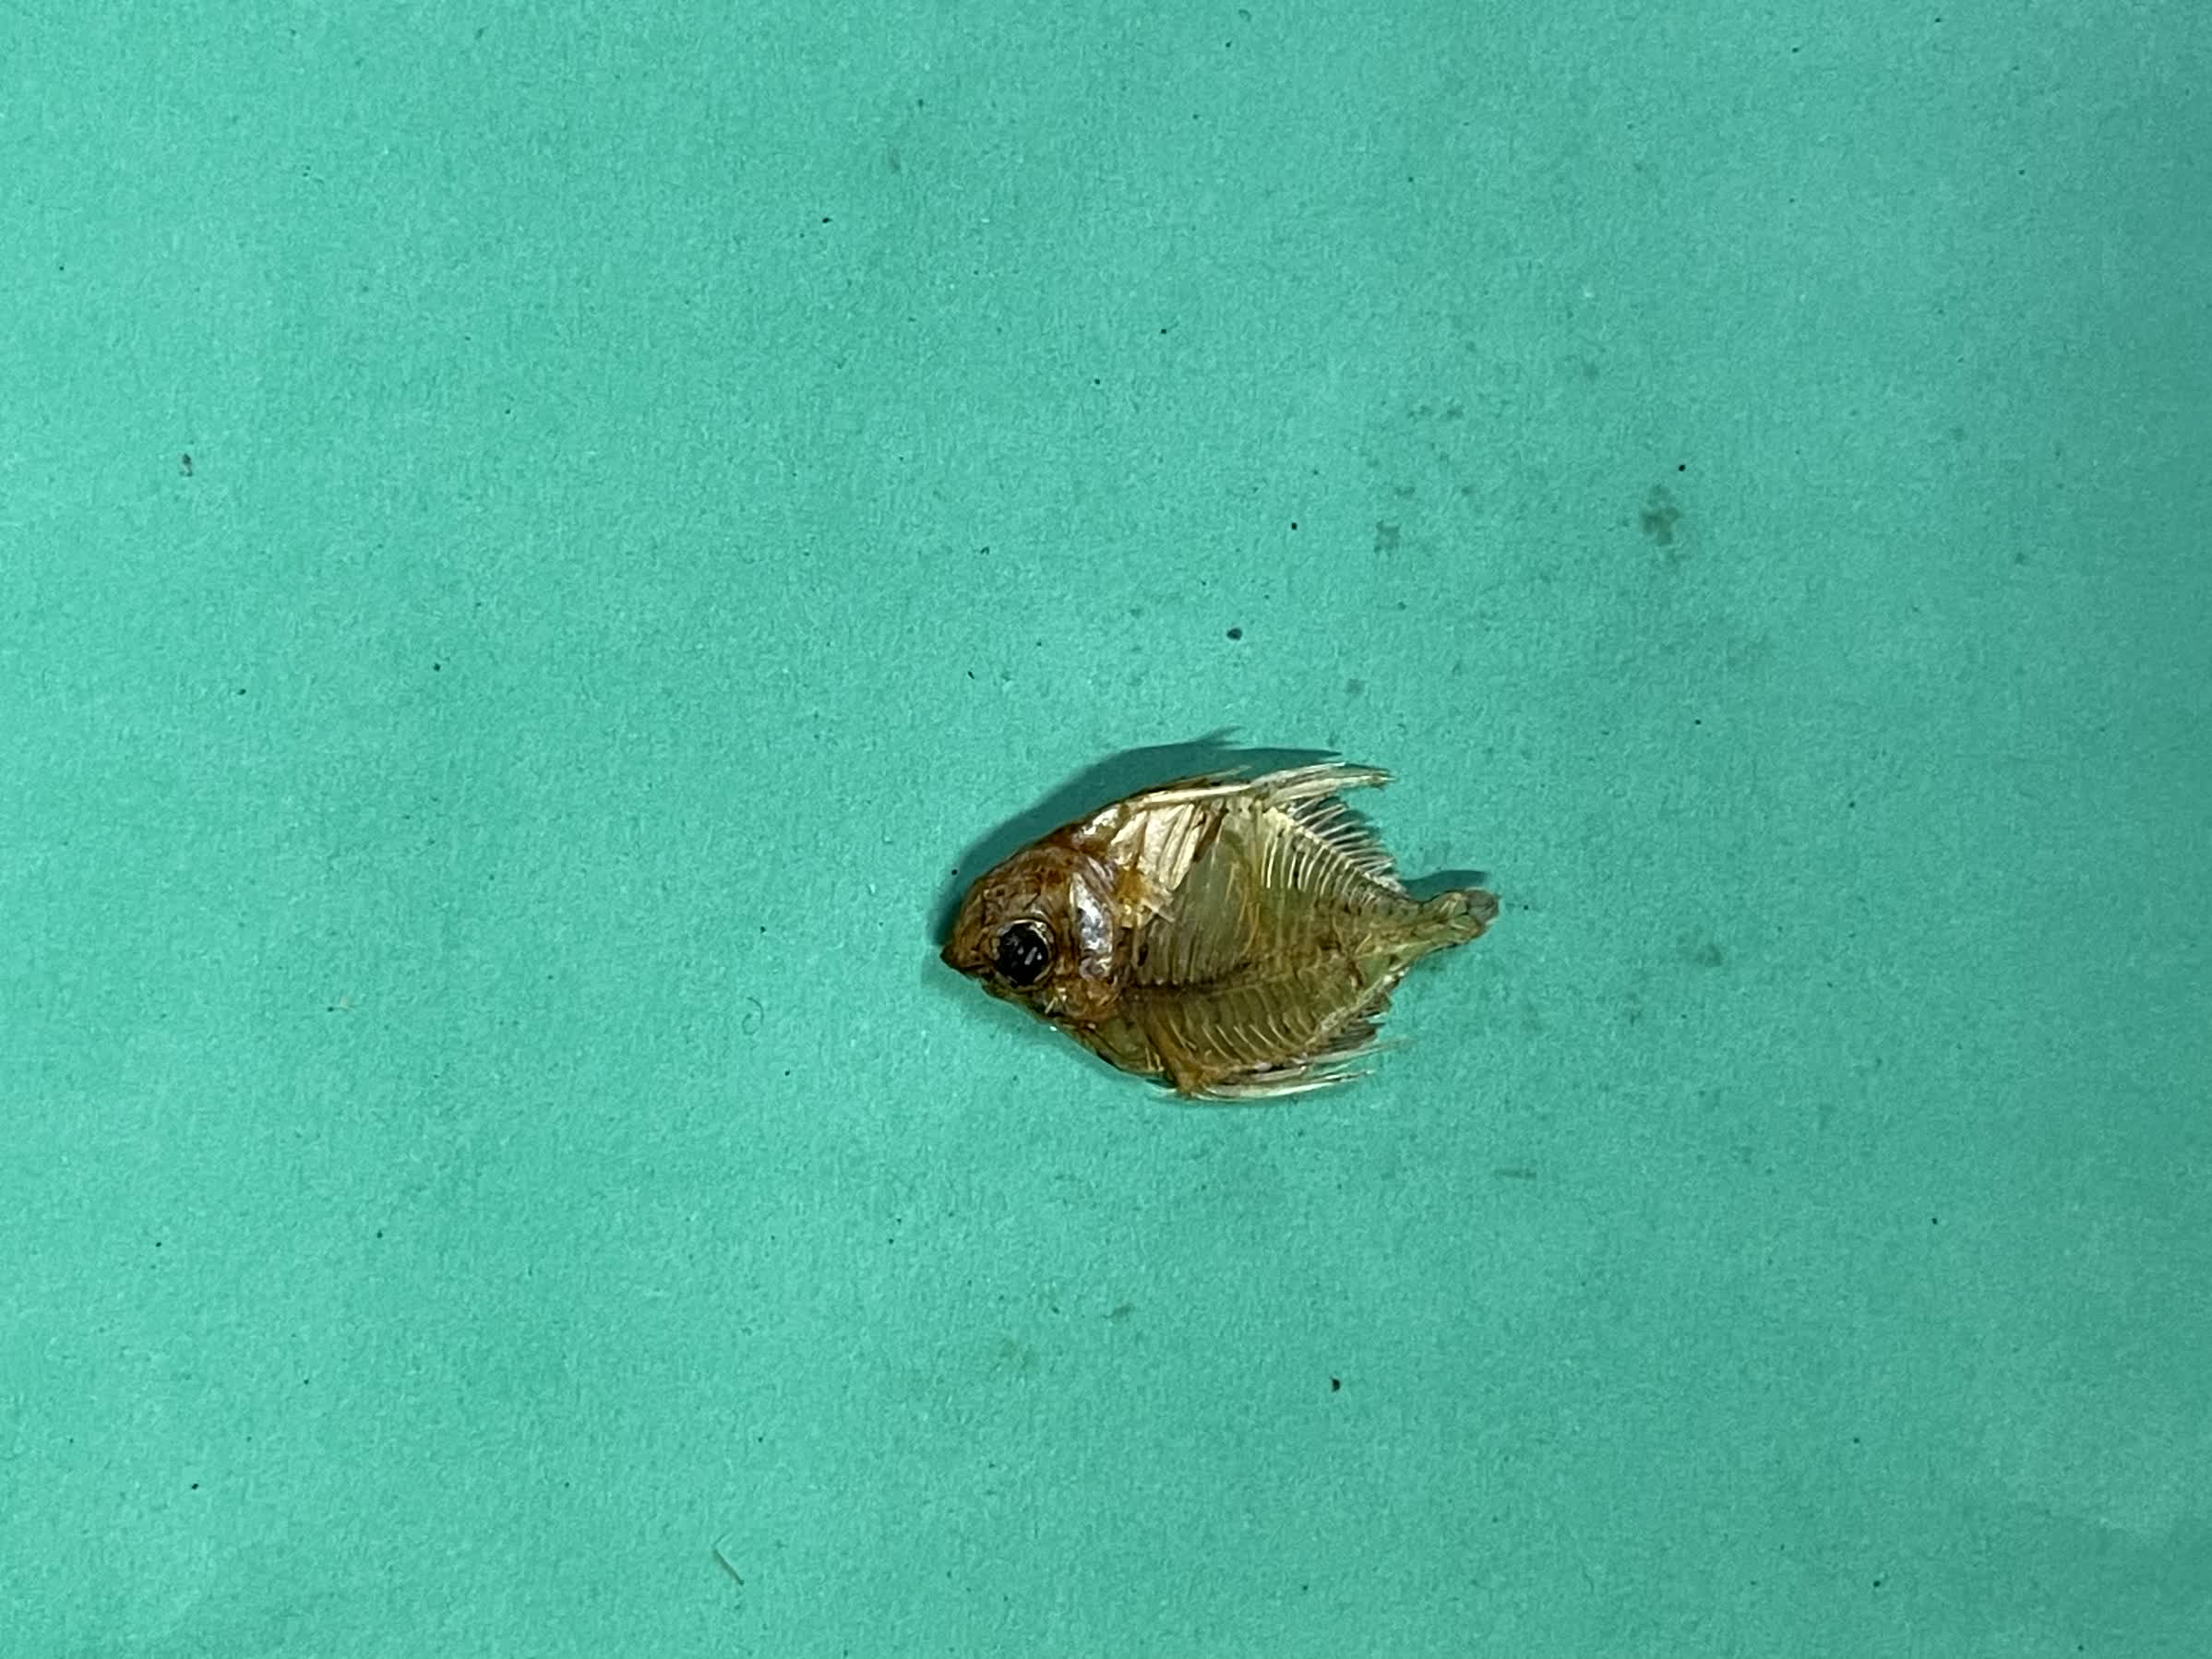
Species: Chanda